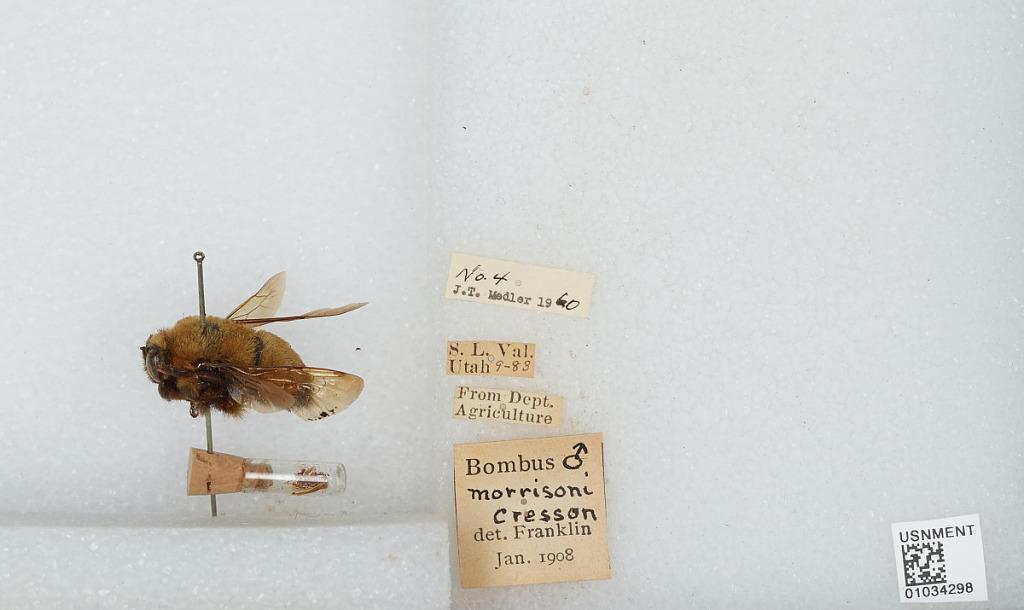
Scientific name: Bombus (Separatobombus) morrisoni Cresson
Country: United States
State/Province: Utah
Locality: Salt Lake Valley
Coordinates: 40.6925, -111.904